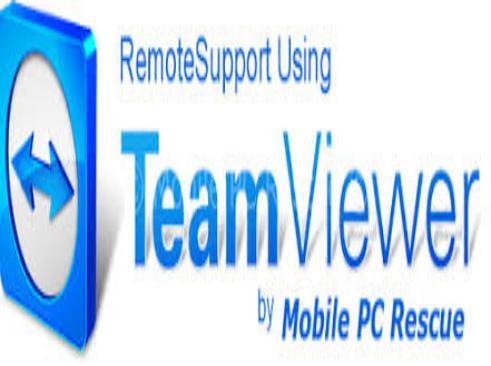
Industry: Others